AmigaOS 4 version history

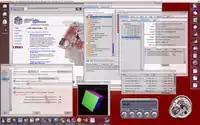
AmigaOS 4.1 running on Sam440

On 21 June 2009, Hyperion Entertainment announced the immediate availability of a "Quick Fix" package for AmigaOne, SAM/SAM Flex and Pegasos II.